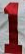
Number: 1